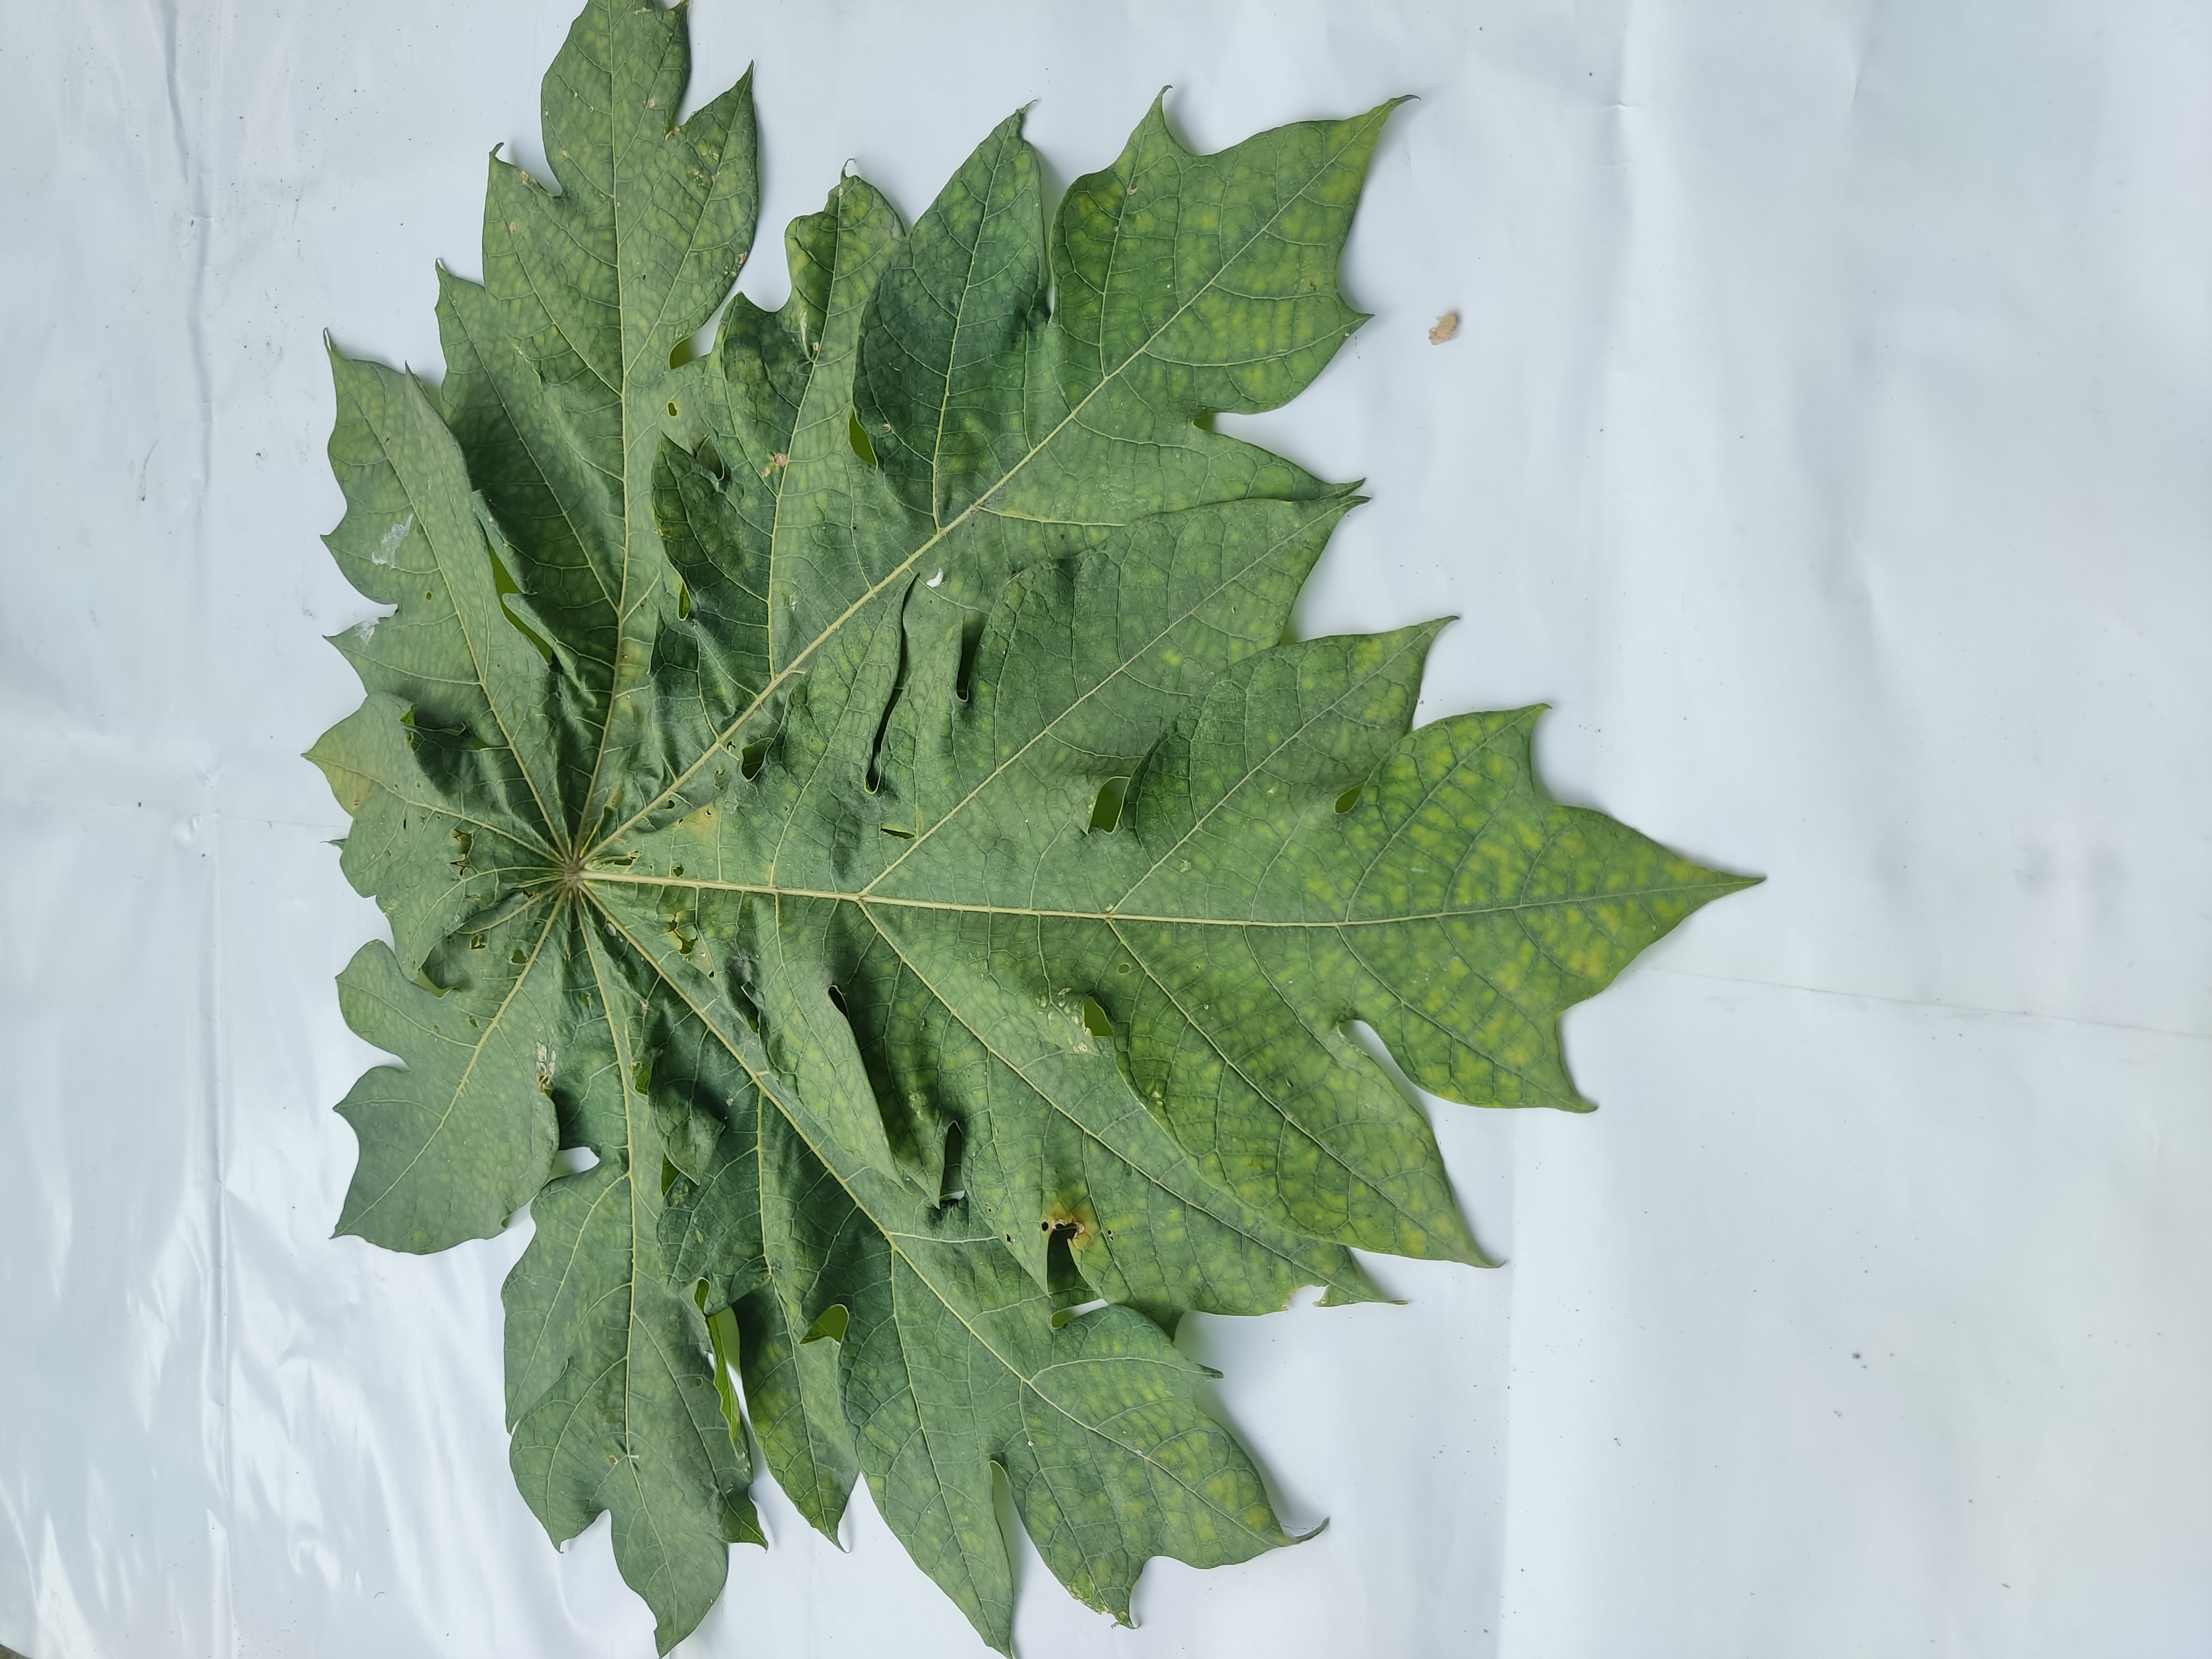
Label: Ring Spot